Kingdom of Italy

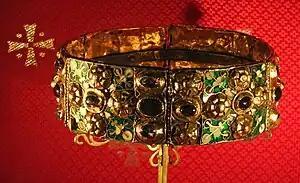
The Iron Crown of Lombardy, for centuries a symbol of the kings of Italy

The King of Italy was formally the holder of state power, but he could only exercise the right of legislation in conjunction with the national parliament, and the government was de facto responsible to parliament. According to the Salic Law, the throne was inherited in the male line of the royal House of Savoy. The king and his house professed allegiance to the Roman Catholic Church. He came of age at the age of 18 and, upon assuming power, took an oath to the constitution in the presence of both chambers. According to the law of 17 March 1861, his title was: "By the grace of God and by the will of the nation, King of Italy and King of Albania (only from 1939 to 1943) and Emperor of Ethiopia (only from 1936 to 1943)". He awarded the five Orders of Knighthood of Savoy and exercised constitutional sovereign rights. He commanded the land, sea and air power; he declared wars, concluded peace, alliance, trade and other treaties, of which only those that entailed a burden on finances or a change in territory required the approval of the chambers to be effective. The king appointed to all state offices, sanctioned and promulgated the laws, which as well as the government acts had to be countersigned by the responsible ministers, and issued the decrees and regulations necessary for the execution of the laws. Justice was administered in his name, and he alone had the pardon and mitigation of punishment.